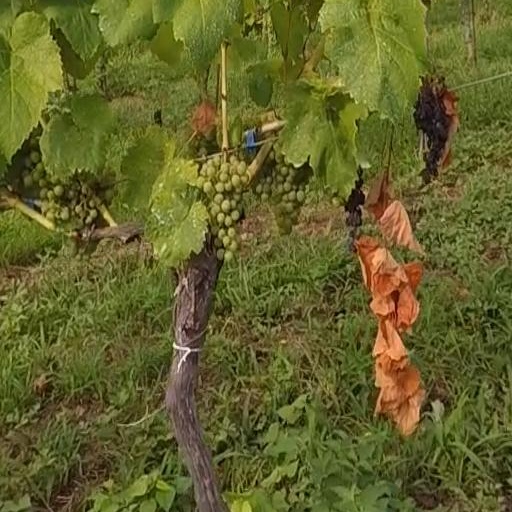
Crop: grape